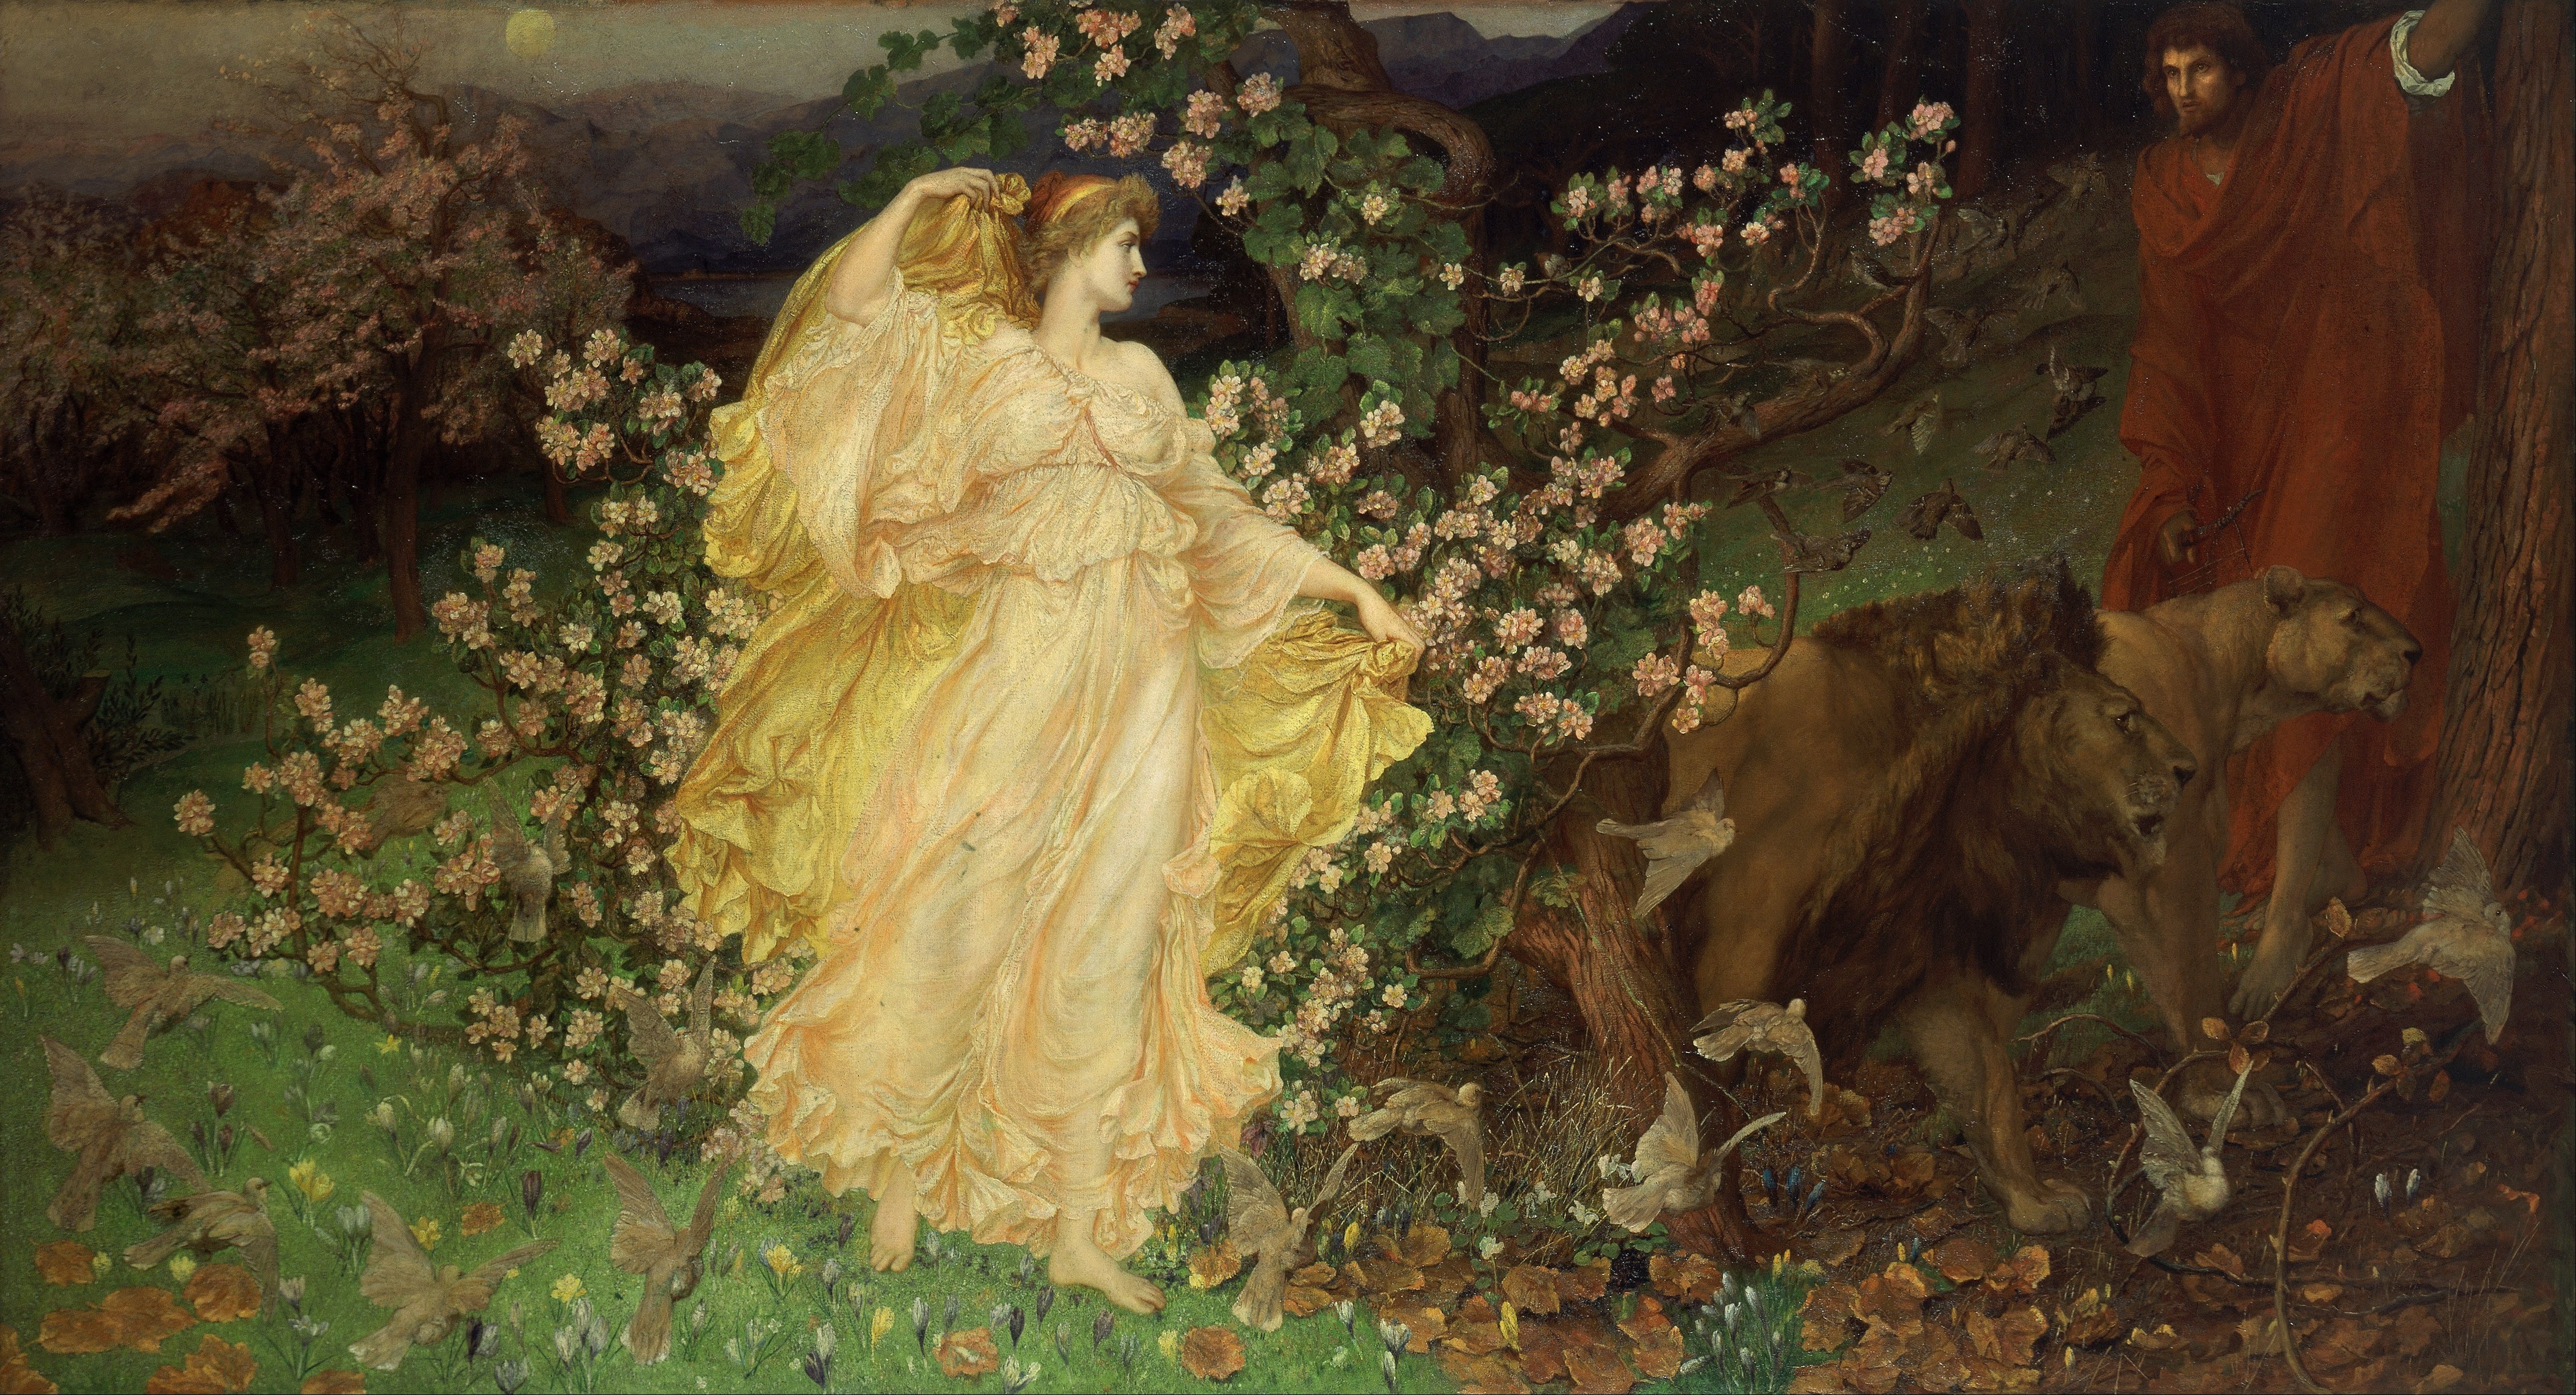
landscape, nature, sky, woman, countryside, country, female, scenic, autumn, artistic, painting, flowers, trees, christmas decoration, outside, art, clouds, lions, beautiful, mythology, artistry, nativity scene, oil on canvas, ancient history, william richmond